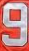
Number: 9